Nicolaes Cave

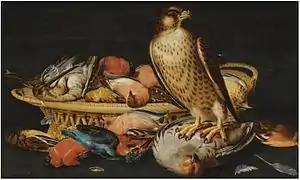
A falcon and dead game on a table

Nicolaes Cave ("fl" 1619 – 1651) was a Flemish Baroque still life painter, whose few known works are still lifes featuring game.